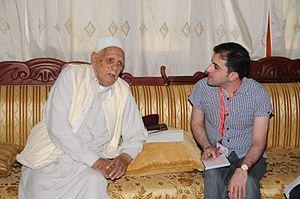
Omar al-Mukhṫār Muḥammad bin Farḥāṫ al-Manifī, surnommé « Cheikh des militants », ou plus connu dans le monde arabe sous le surnom du lion du désert, en arabe assadou assahraa est un cheikh musulman libyen connu pour avoir organisé la résistance armée à la colonisation italienne de la Libye au début du XXᵉ siècle.